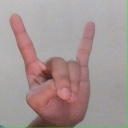
अक्षर: श